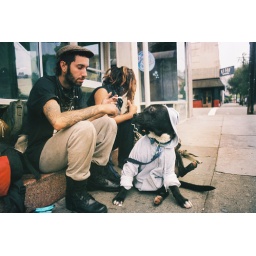
sometimes your dog poops on everything in your bag and you need to clean your clothes...